The Bachelorette (American TV series) season 10

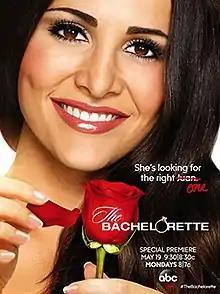
Promotional poster

The tenth season of "The Bachelorette" premiered on May 19, 2014, and featured Andi Dorfman, a 27-year-old assistant district attorney from Atlanta, Georgia. Dorfman finished in third place on season 18 of "The Bachelor", featuring Juan Pablo Galavis, after she eliminated herself because of Galavis' behavior on their overnight date.